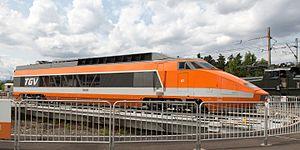
Motrice TGV Sud-Est N° 23121
Le TGV Sud-Est, également appelé TGV PSE ou TGV SE, est la première génération des TGV de la SNCF. Il est caractérisé notamment par sa livrée originelle orange.